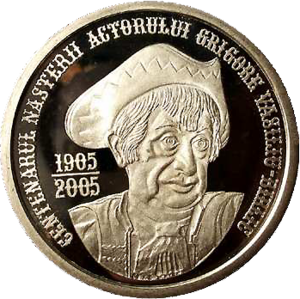
Grigore Vasiliu Birlic était un comédien roumain.